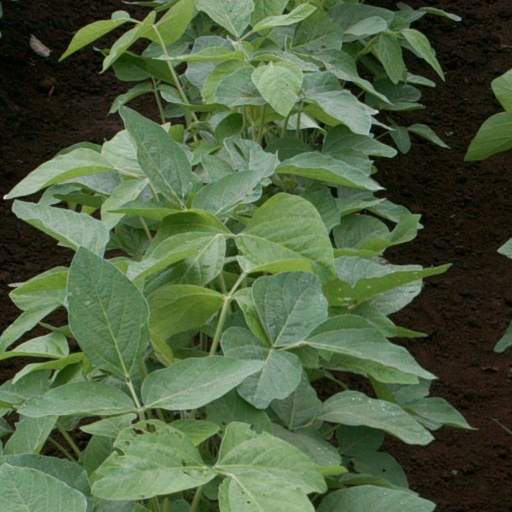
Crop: soybean